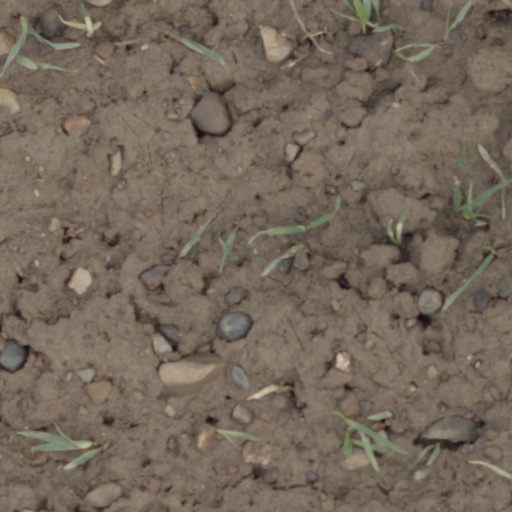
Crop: wheat